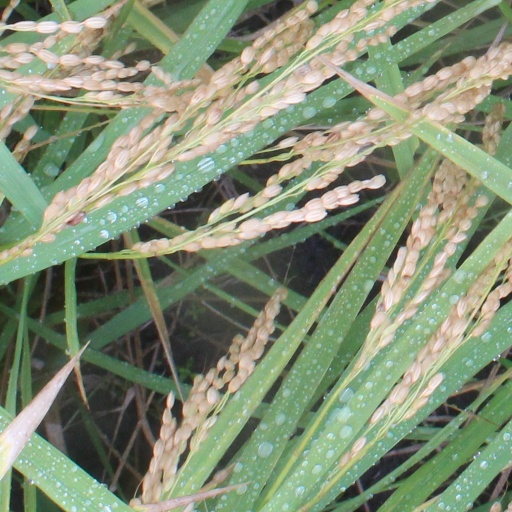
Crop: rice